Fishing reel

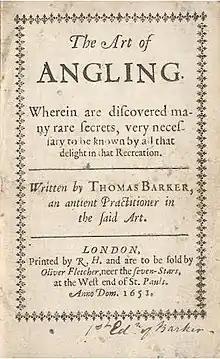
"The Art of Angling", first published in 1651, is the first English language book to cite the use of fishing reels.

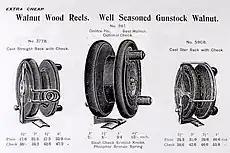
'Nottingham' and 'Scarborough' reel designs.

The first English book on fishing is "A Treatise of Fishing with an Angle" in 1496 (its spelling respective to the manner of the date is "The Treatyse of Fysshynge with an Angle"'). However, the book did not mention a reel. A primitive reel was first cited in the book "The Art of Angling" by Thomas Barker ("fl".1591–1651), first published in 1651. Fishing reels first appeared in England around the 1650s, a time of growing interest in fly fishing.